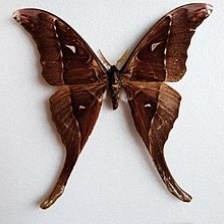
Species: HERCULES MOTH